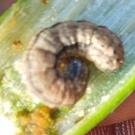
Crop: Onion
Condition: caterpillar-p